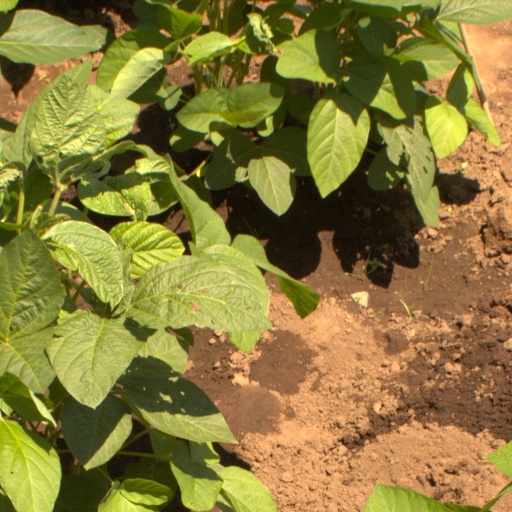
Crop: soybean